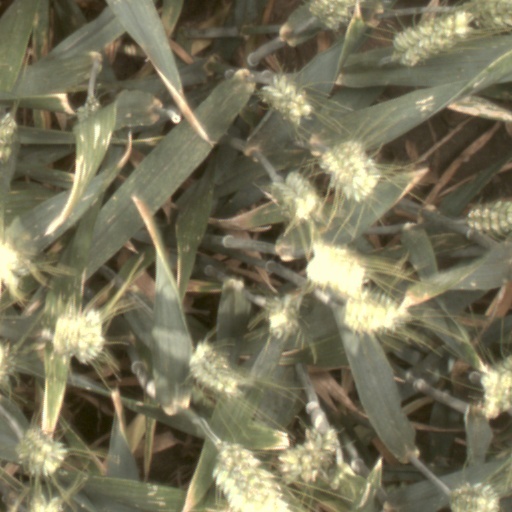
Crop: wheat